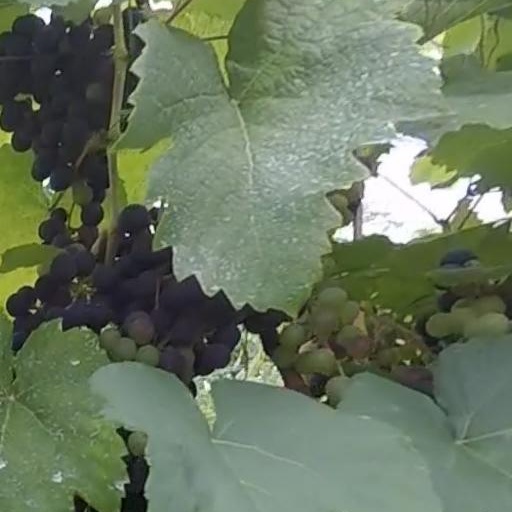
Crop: grape